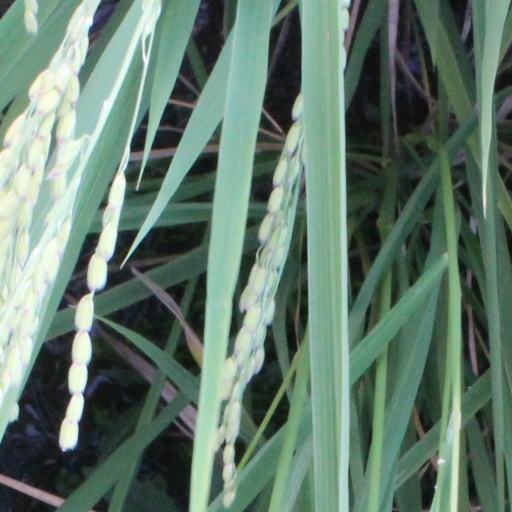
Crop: rice